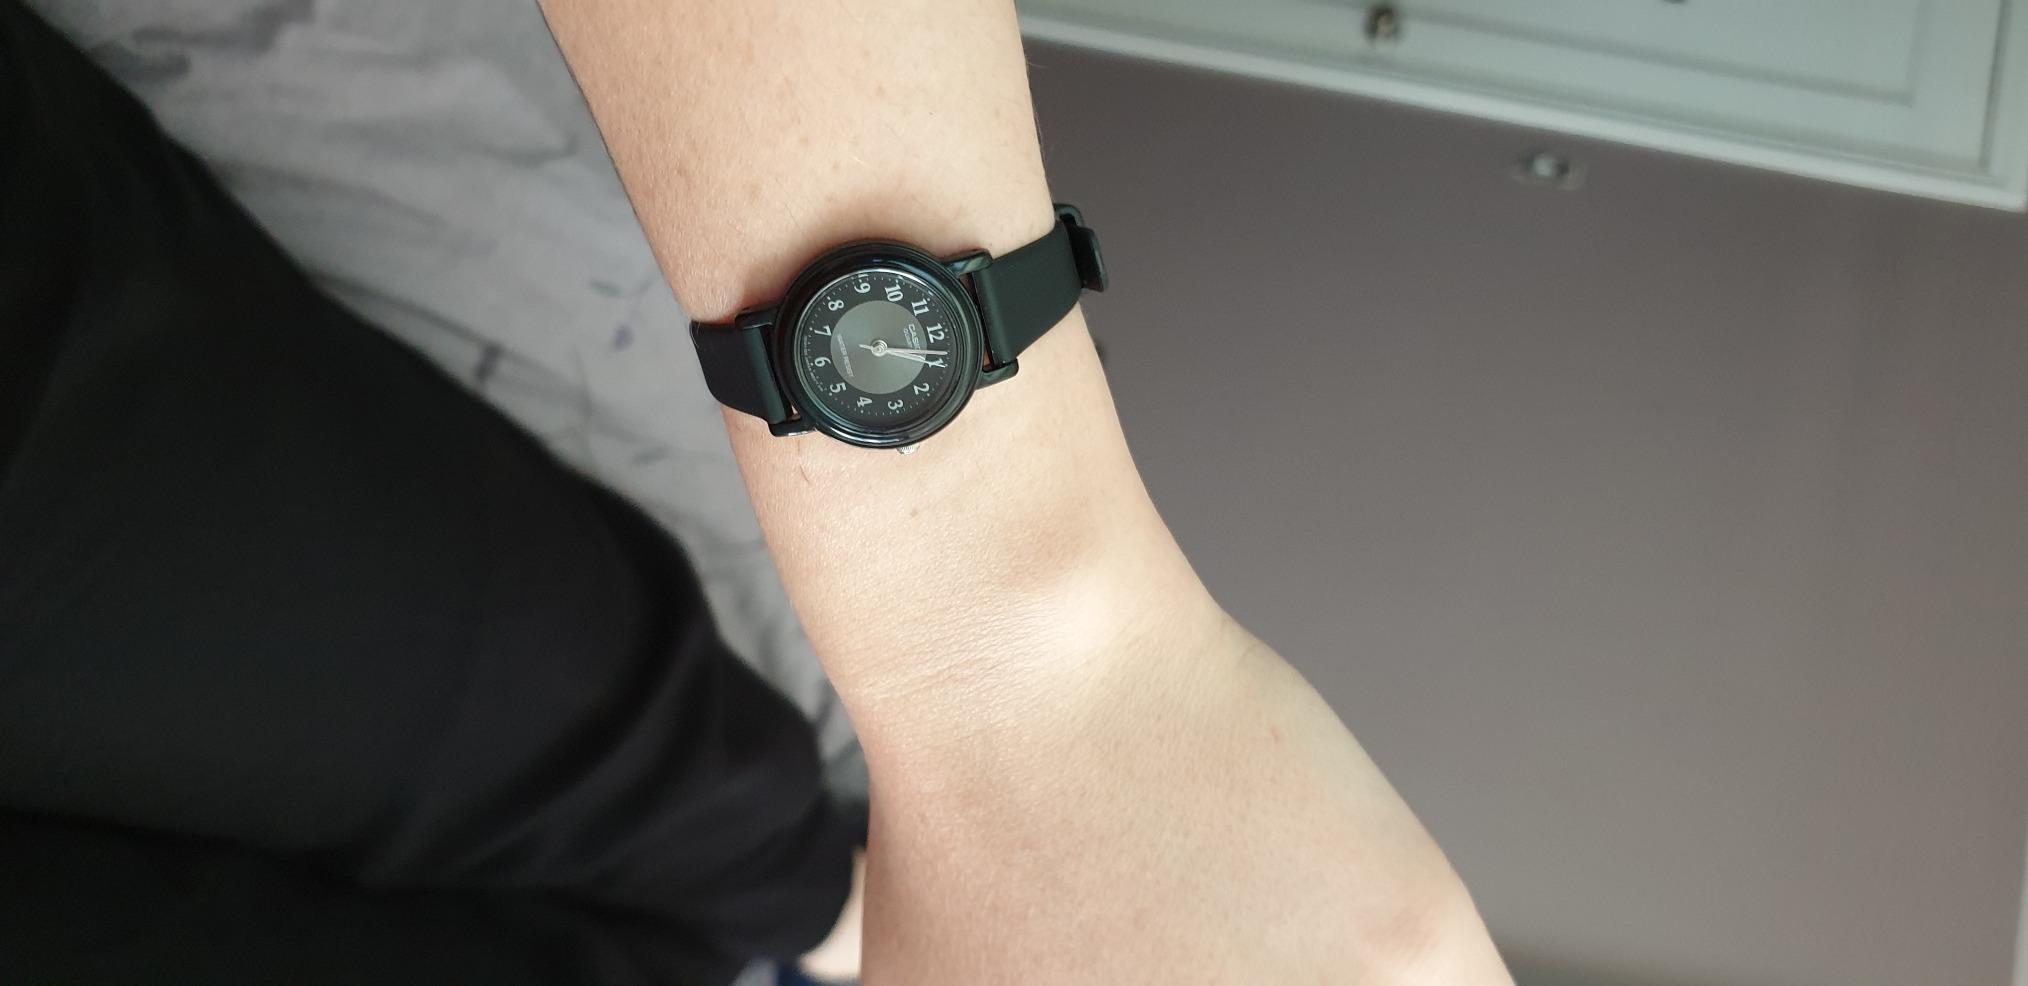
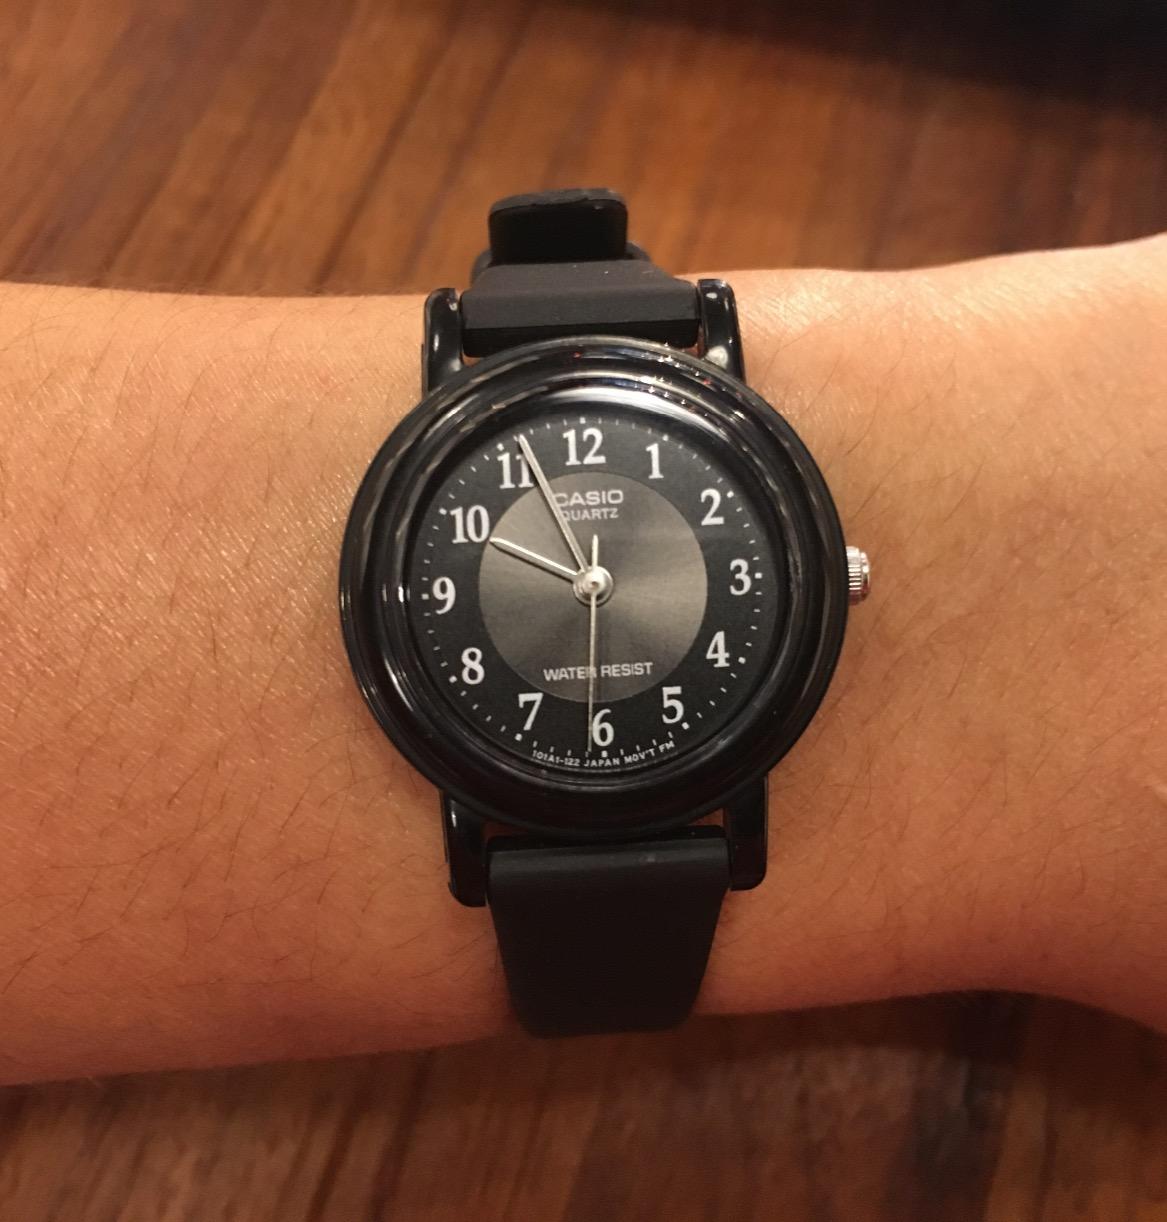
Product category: accessories_watch
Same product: yes